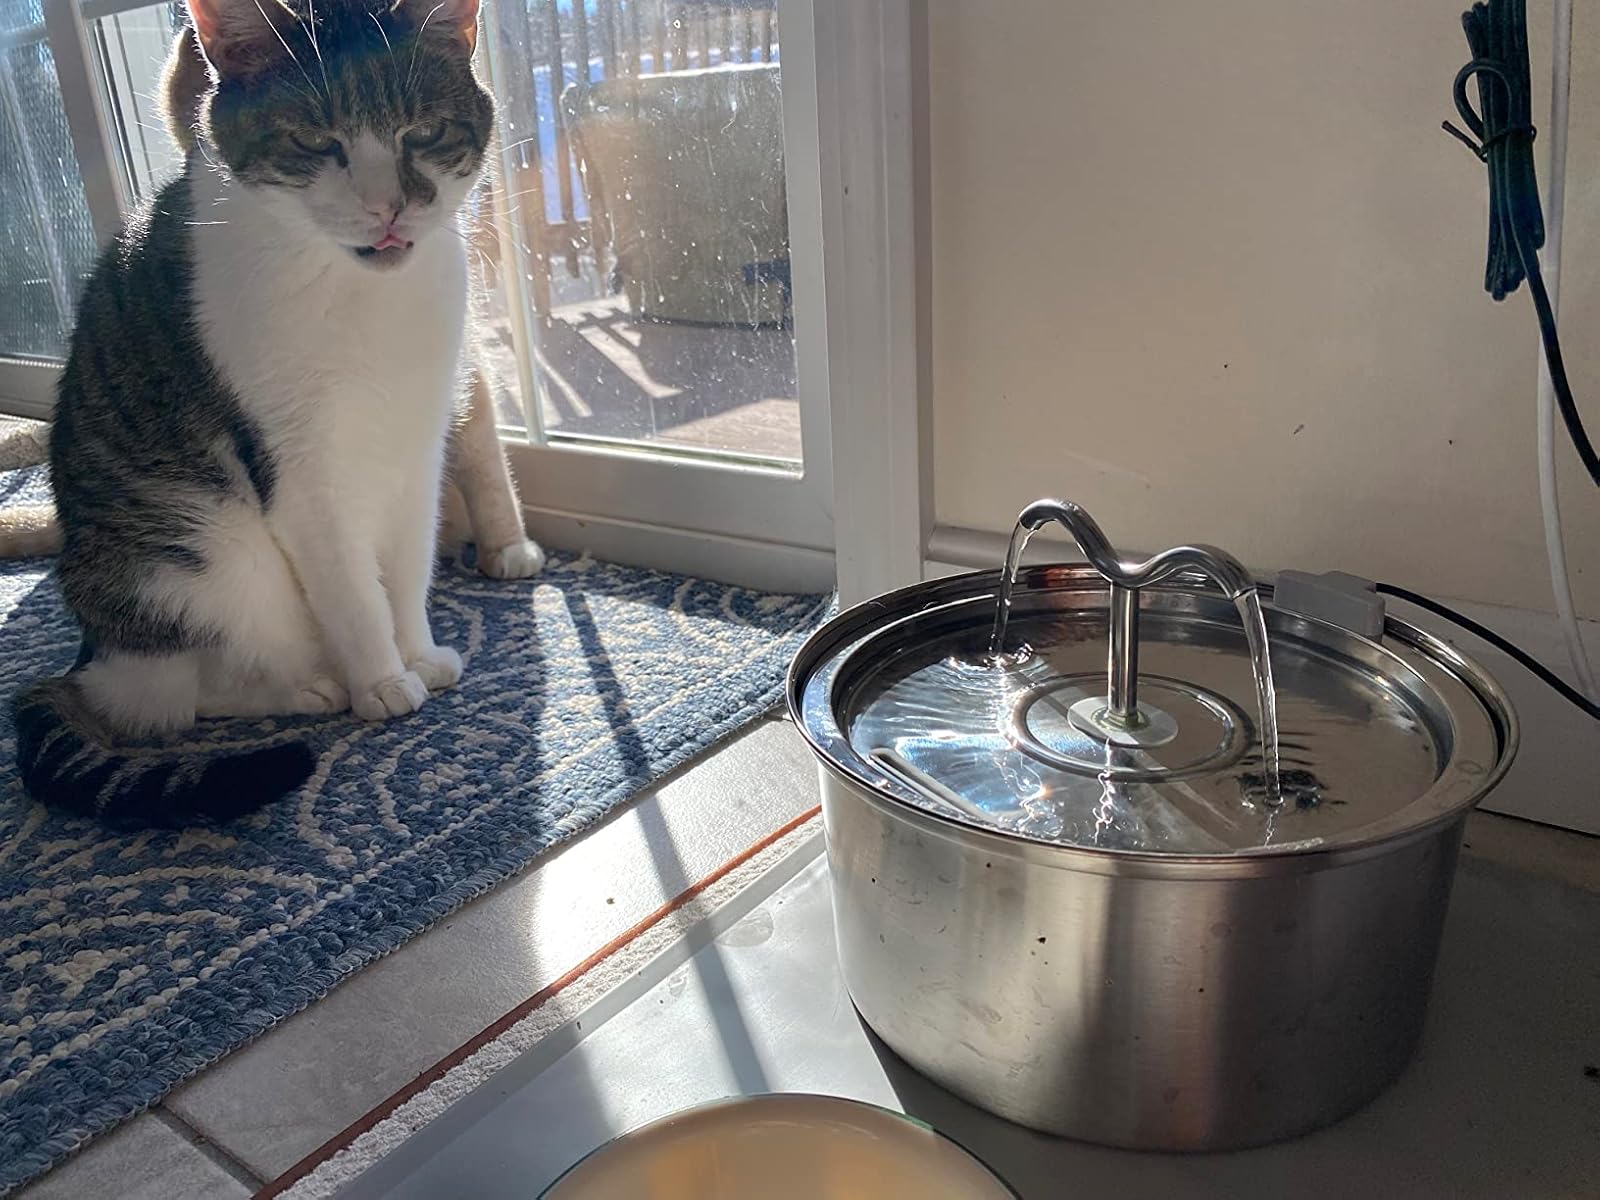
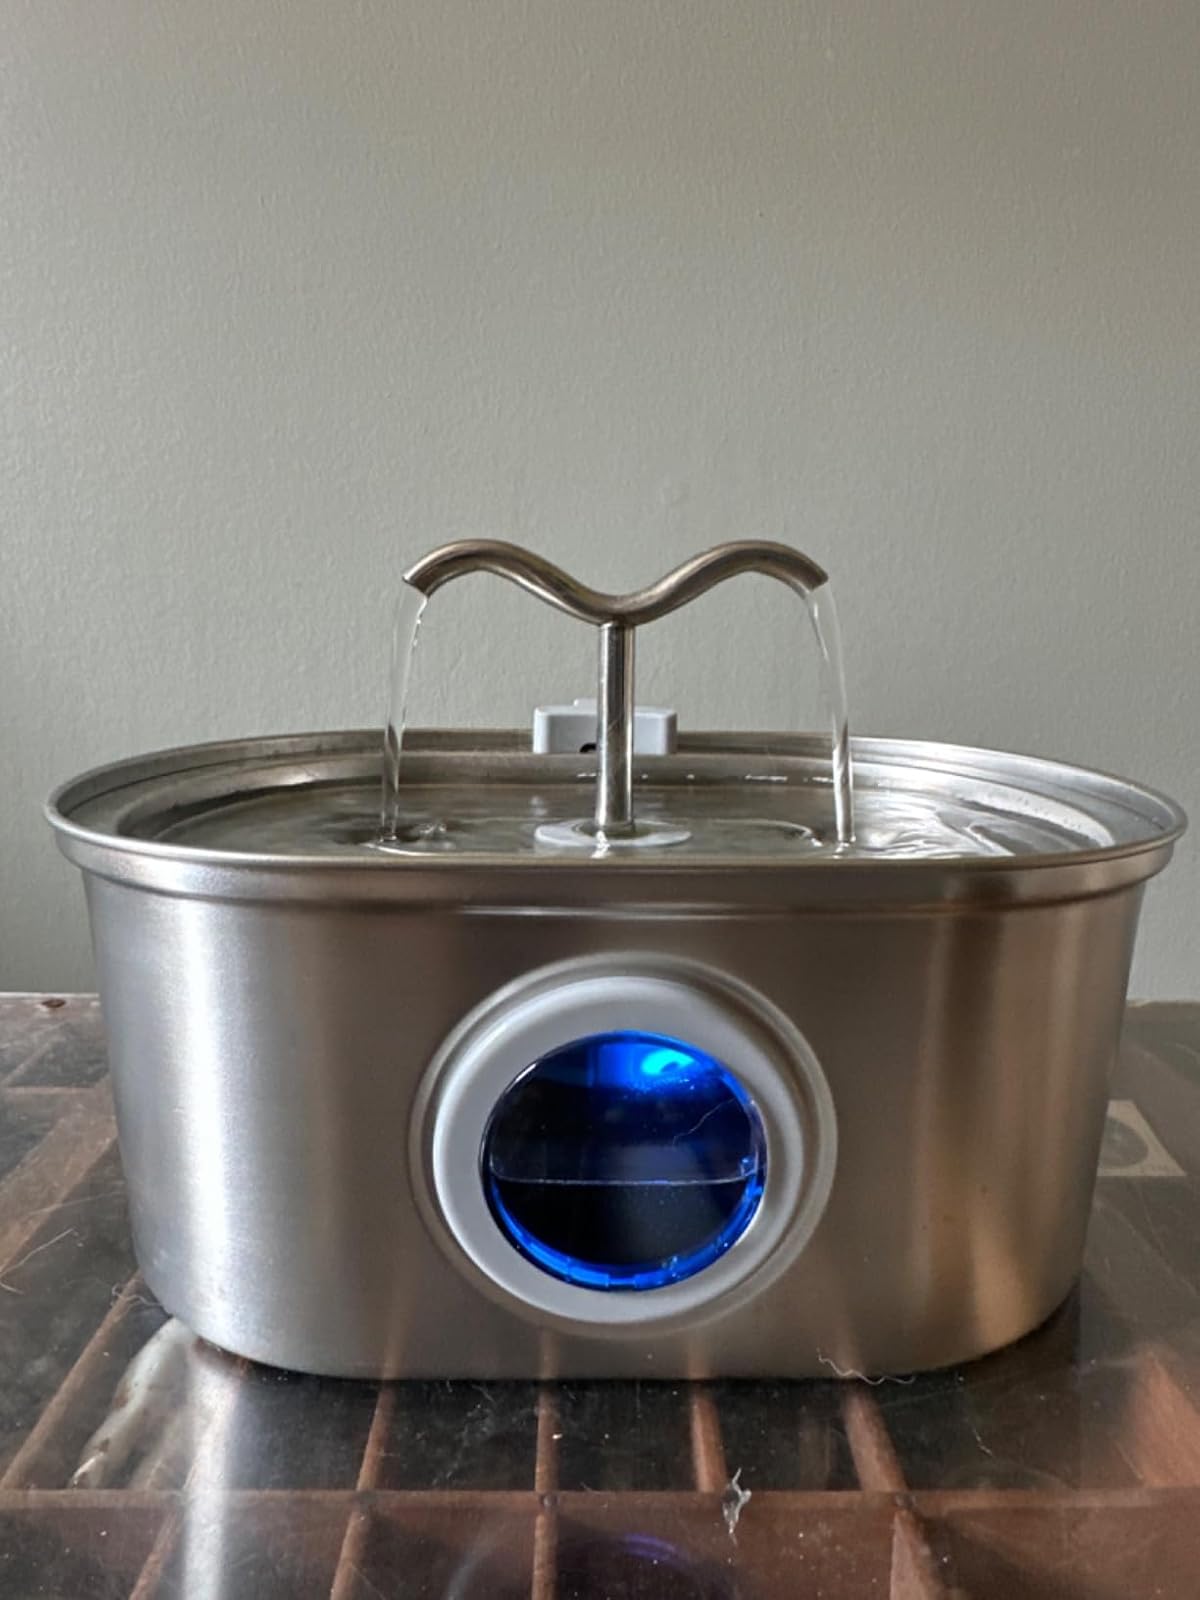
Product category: items_bowl
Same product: no